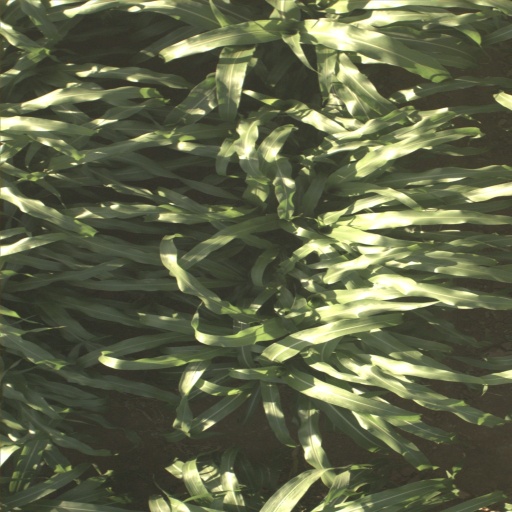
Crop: sorghum